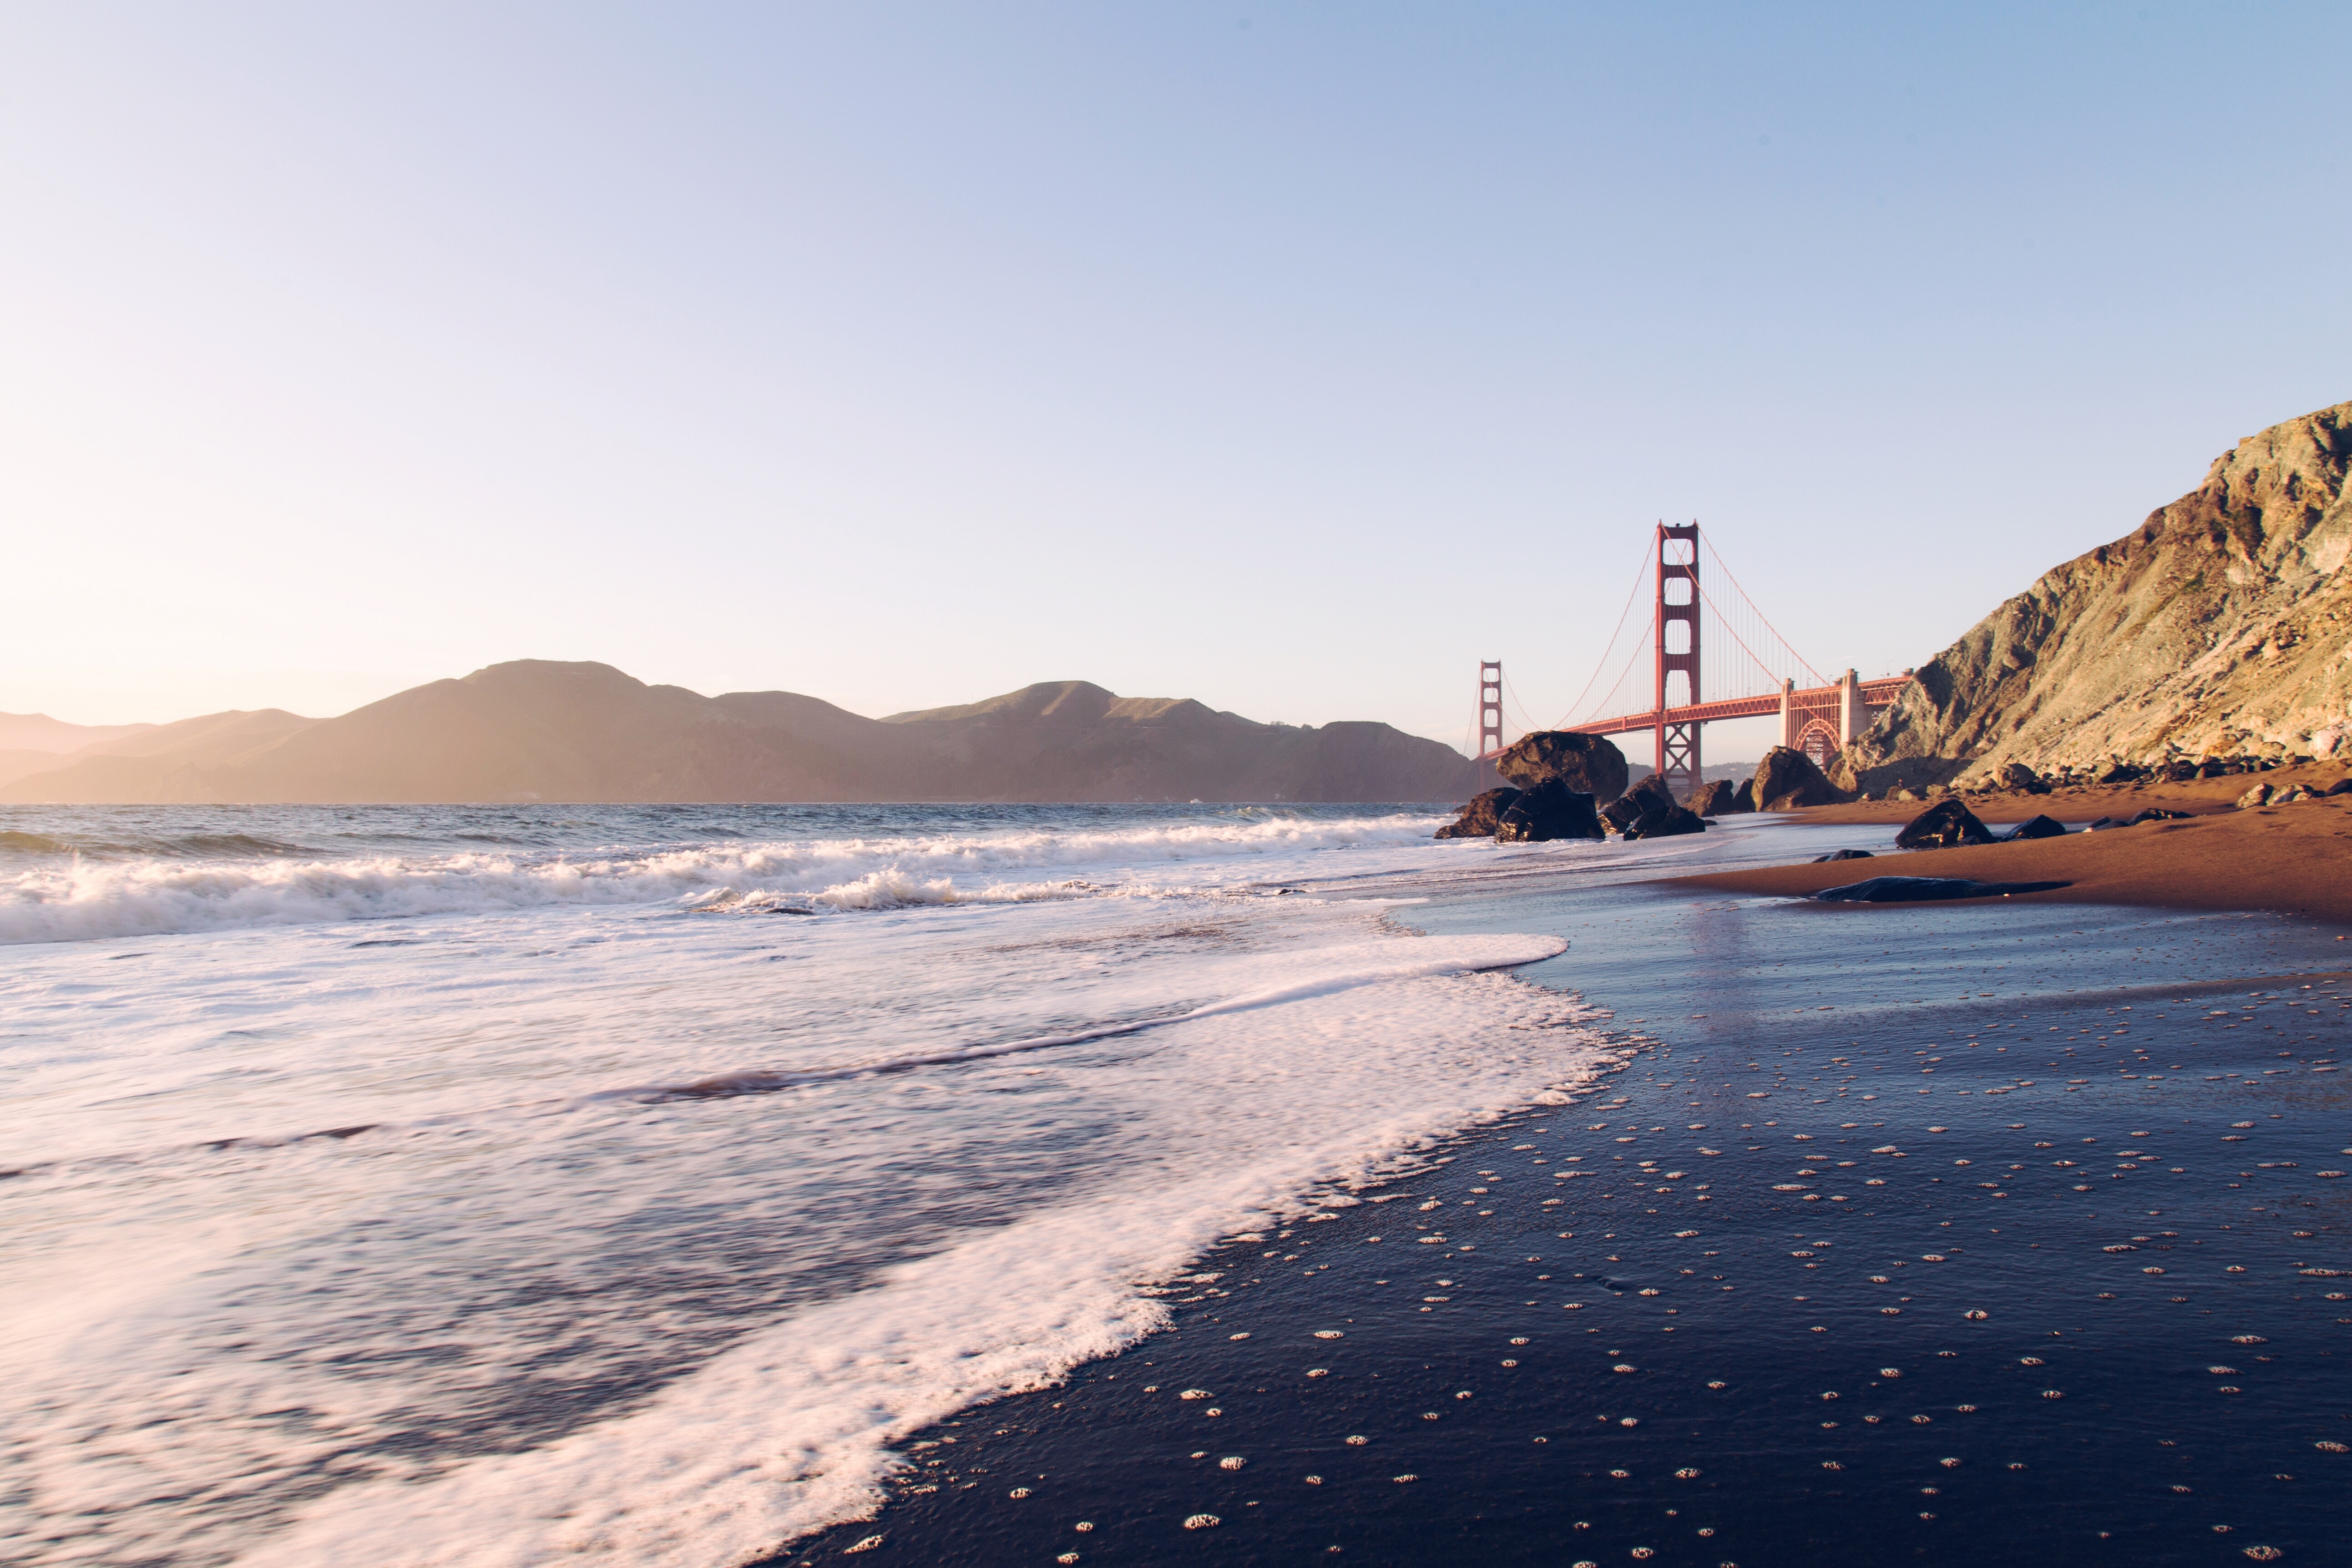
beach, sea, coast, sand, ocean, horizon, mountain, bridge, morning, shore, wave, shoreline, golden gate bridge, vehicle, bay, arctic, body of water, cape, wind wave